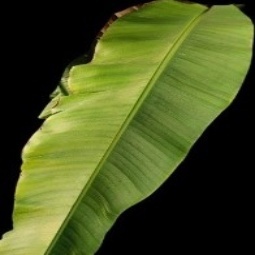
Label: Sulphur